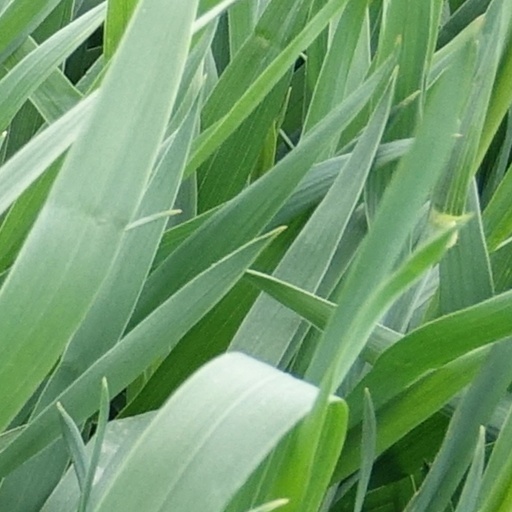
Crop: wheat